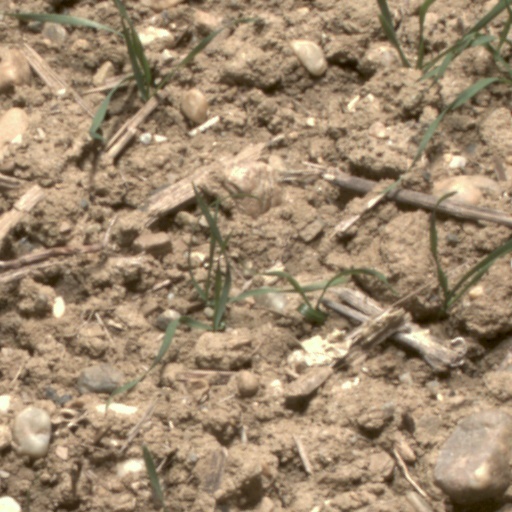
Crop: wheat